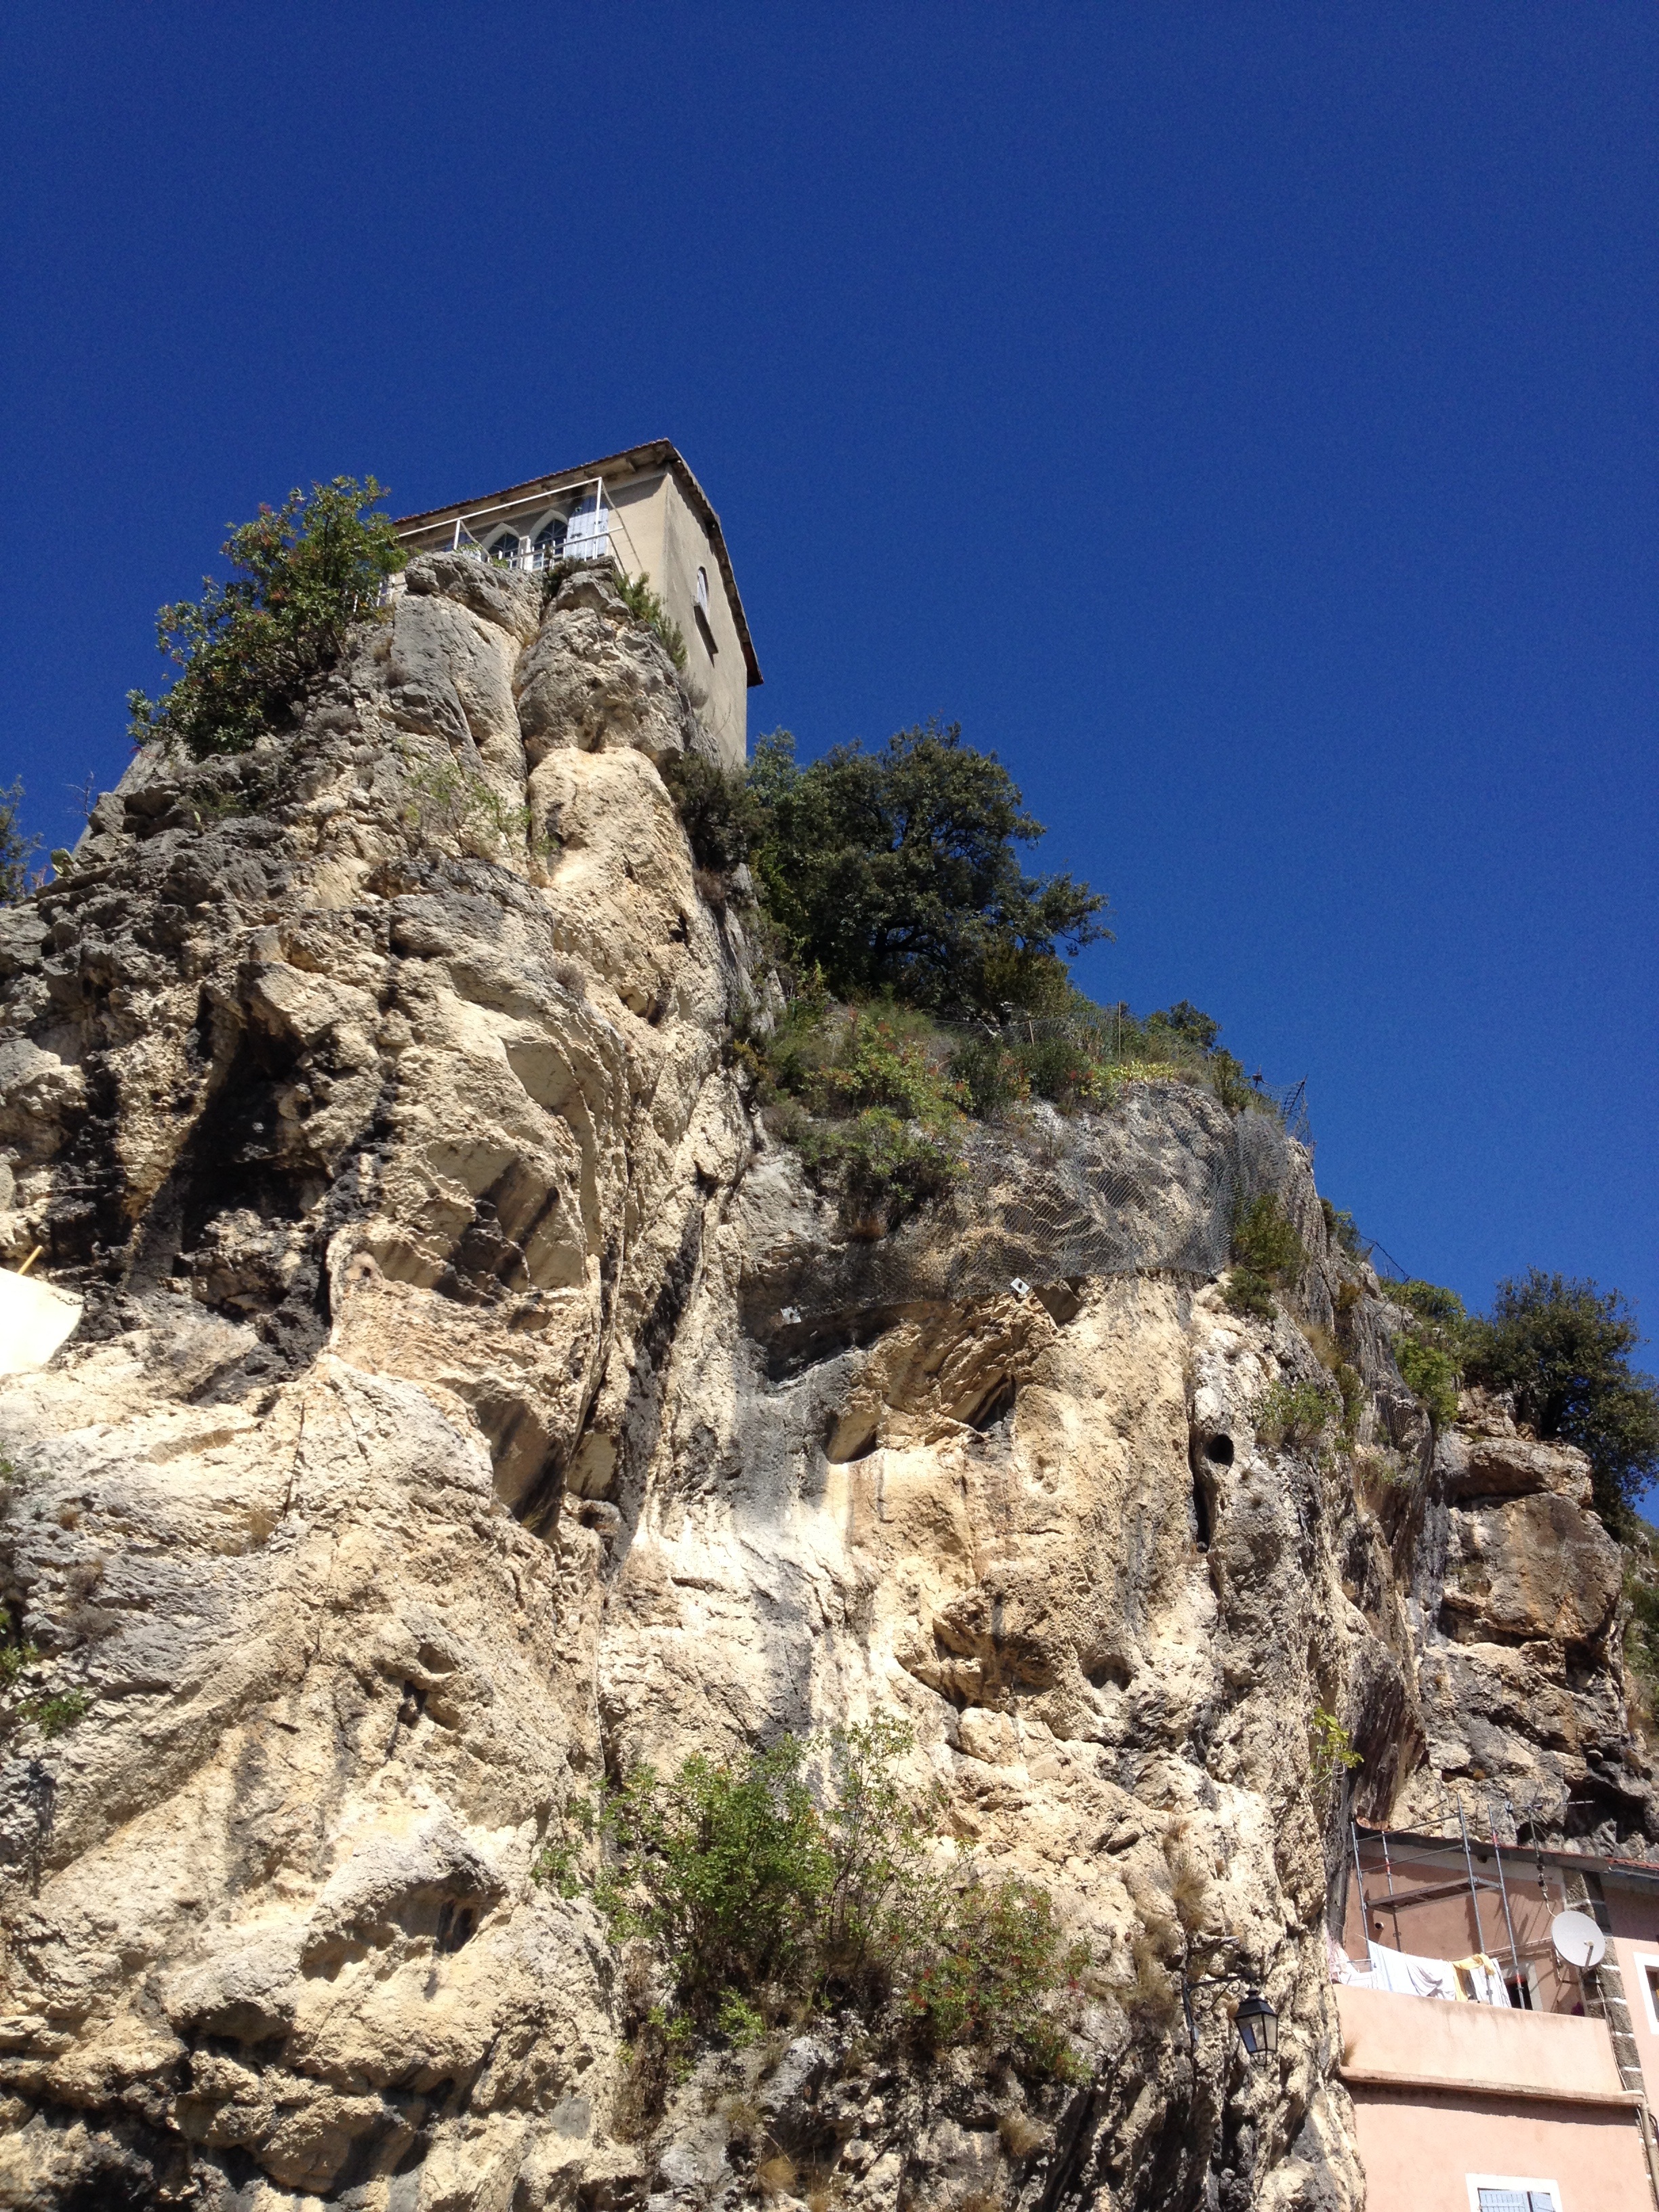
sea, coast, rock, walking, mountain, sky, trail, adventure, mountain range, formation, cliff, france, terrain, ridge, rocks, geology, ruins, provence, cape, wadi, mountainous landforms